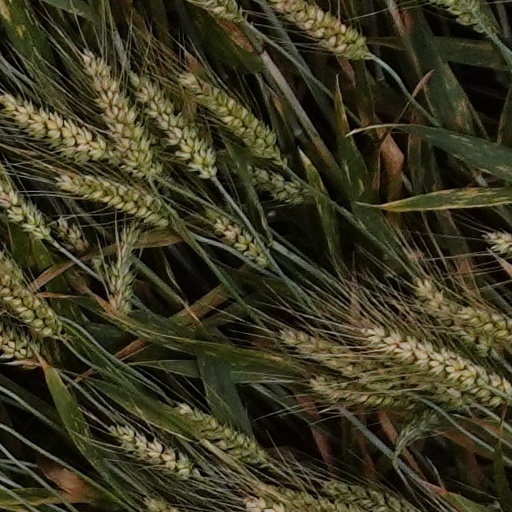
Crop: wheat